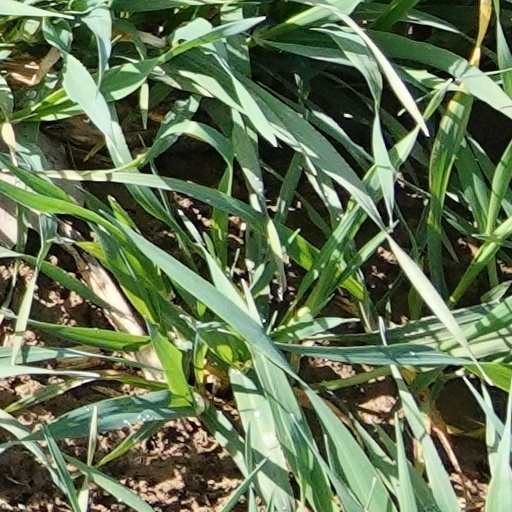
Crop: wheat